Świdnicka Cellar

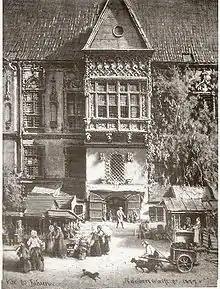
Outside view from 1859

The Świdnicka Cellar - Ratskeller based in the medieval cellars of the Old Town Hall in Wrocław, Poland. It was established in 1273, during Piast-ruled Kingdom of Poland.